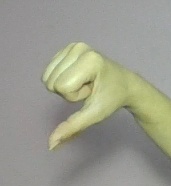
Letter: waw